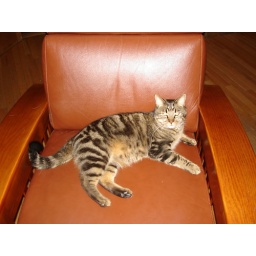
cat in chair